Gender inequality in Sri Lanka

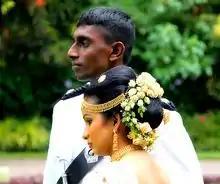
Wedding couple in Kandy, Sri Lanka

Furthermore, gender inequality has also been continued by cultural practices, both legal and illegal, including the use of dowries and certain limiting marriage laws. Dowries have been shown to have both positive and negative effects on women, while on one hand they may enhance their marriageability and allow them to gain in social status, it also places a large amount of stress and pressure on the family of the bride to provide enough funds for the family of the groom. Usually, material gifts will be given to the daughter for her wedding and the groom's family will be compensated for what is sometimes deemed as the burden of the wife into the family. This also can lead to gender-based violence and domestic abuse when the husband or his family believe the dowry was not sufficient.